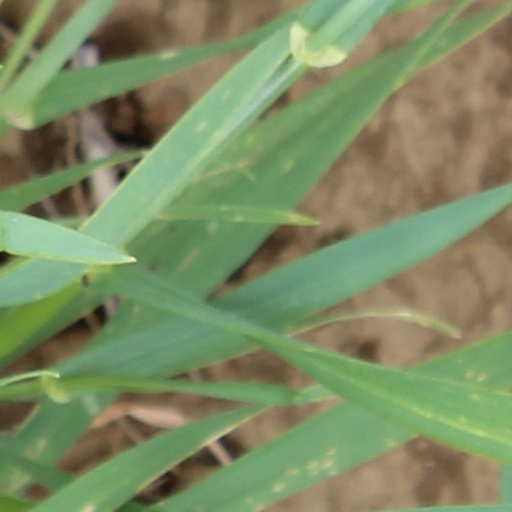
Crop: wheat